David Lionel Goldsmid-Stern-Salomons

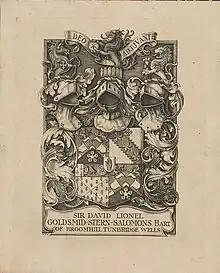
Bookplate

Over the course of his lifetime Salomons amassed the world's largest private collection of Breguet watches and clocks, comprising 124 pieces, including the two watches considered to be the pinnacle of Breguet's art—the "Marie Antoinette" (No. 160) and the "Duc de Praslin" (No. 92). In 1924 Salomons donated the "Duc de Praslin" to the Musée des Arts et Métiers in Paris, but it was subsequently stolen. Fortunately, after three months of tinkering with the watch, the thief was apprehended and the watch recovered when he took it to a renowned Parisian watch specialist for repair.